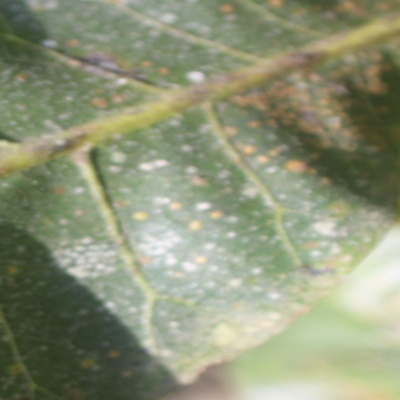
Crop: Cashew
Condition: red rust